Malcolm Badu

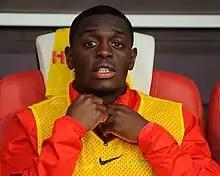
Badu with Spartak Moscow in 2019

Kentu Malcolm Badu, known as Malcolm Badu (born 23 June 1997) is a German professional footballer who plays as a defensive midfielder for Oberliga Niedersachsen club Lupo Martini Wolfsburg.